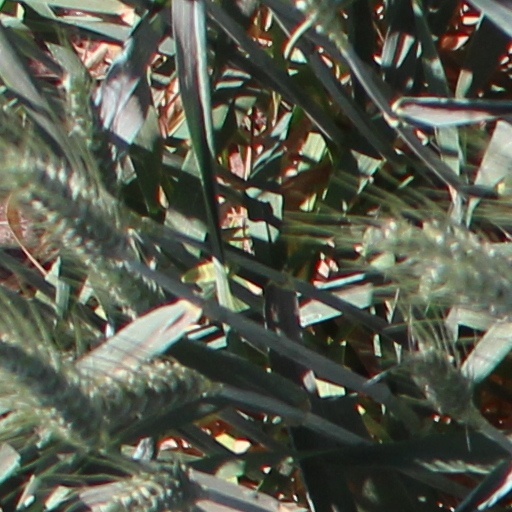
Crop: wheat